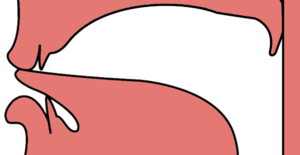
Une consonne linguo-labiale désigne, en phonétique articulatoire, une consonne apicale dont le lieu d'articulation est situé au niveau de la lèvre supérieure ; la constriction est obtenue avec la pointe de la langue.